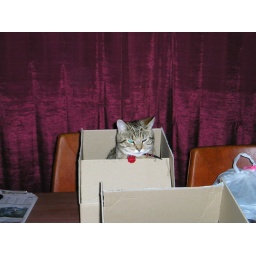
devil kitty in box 1